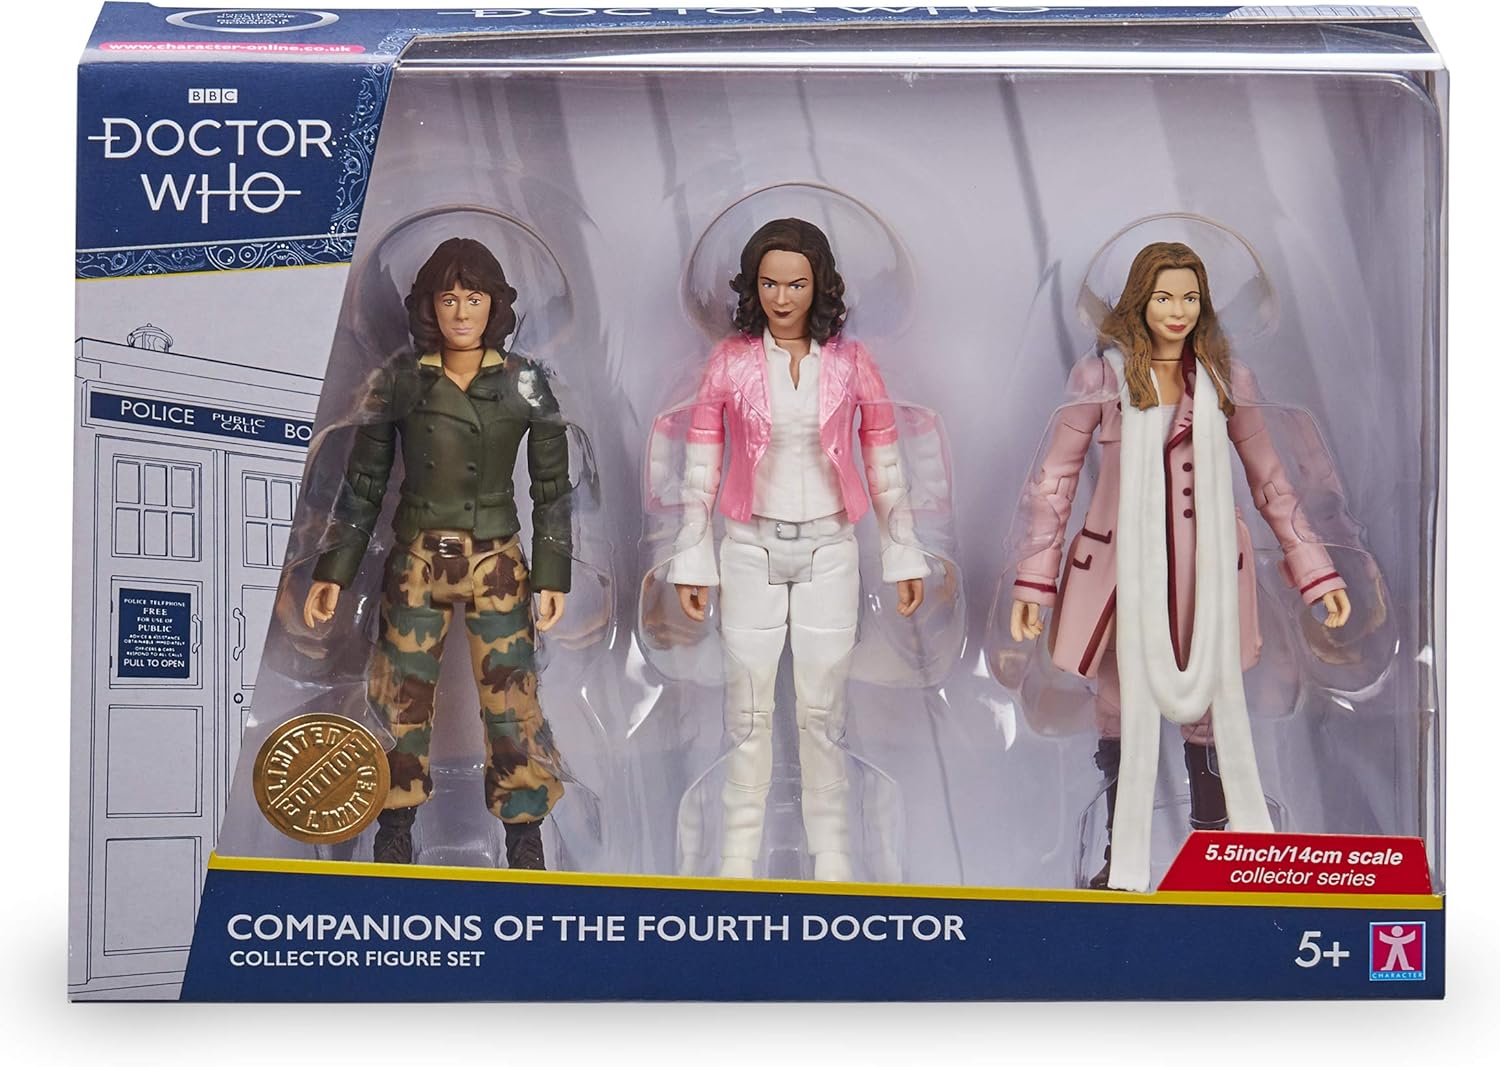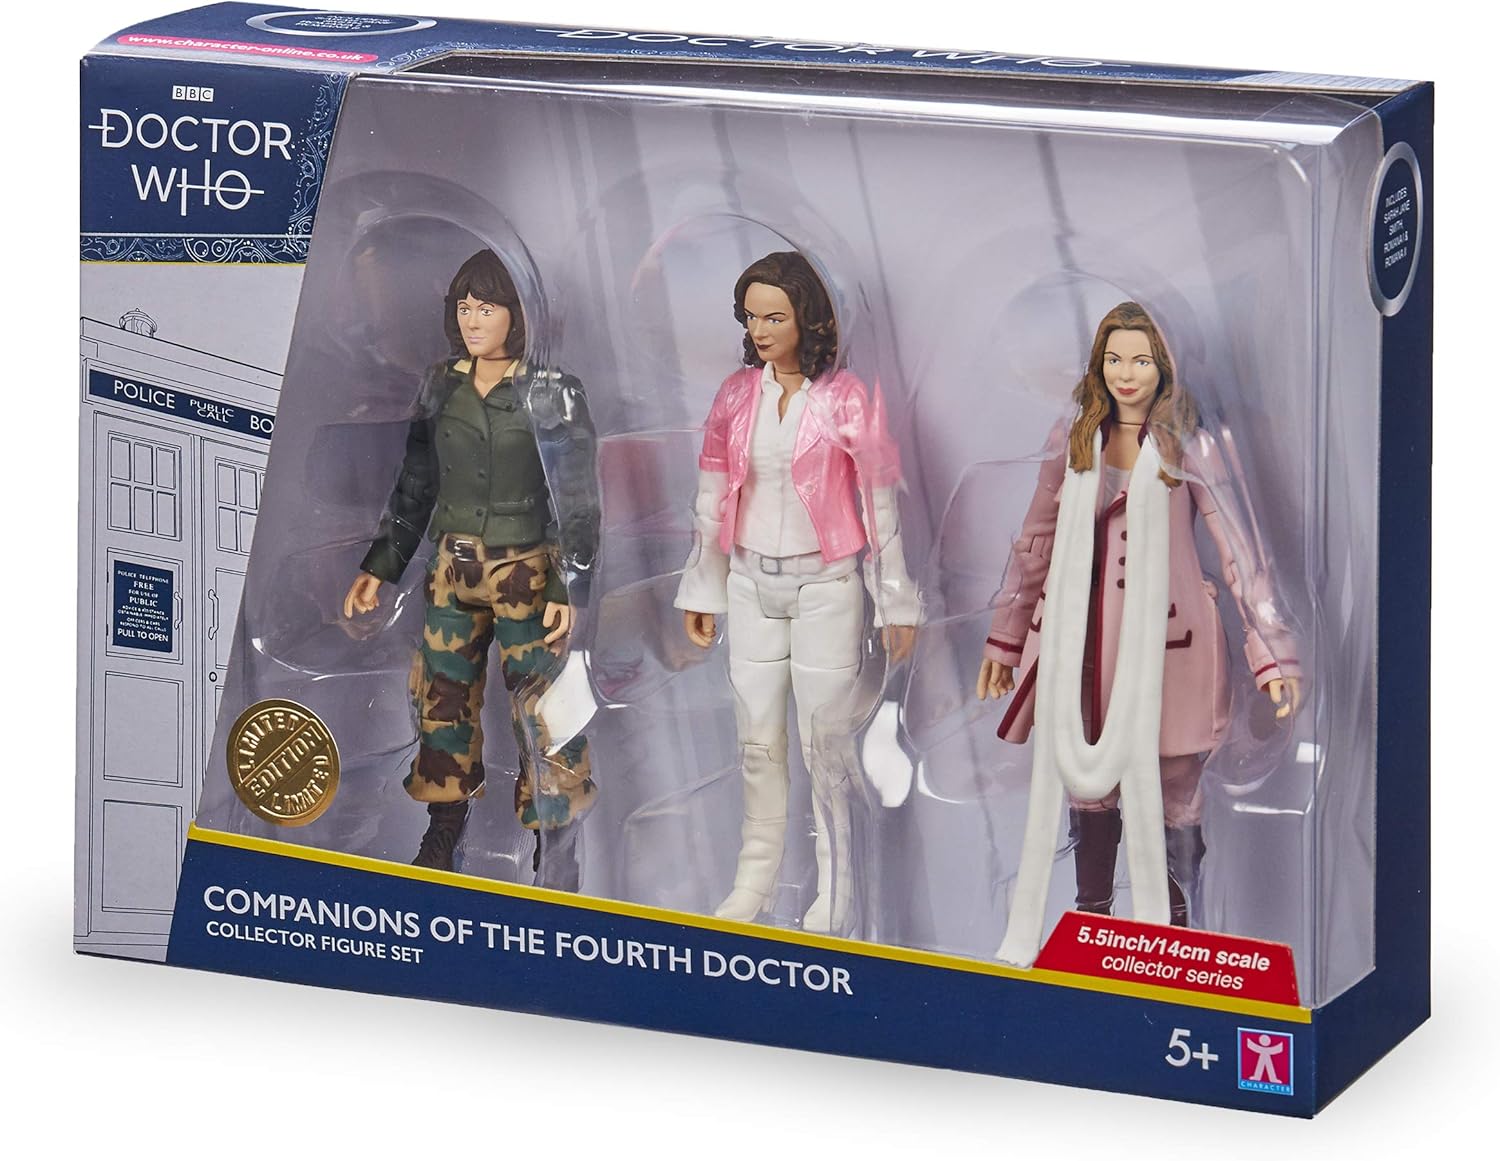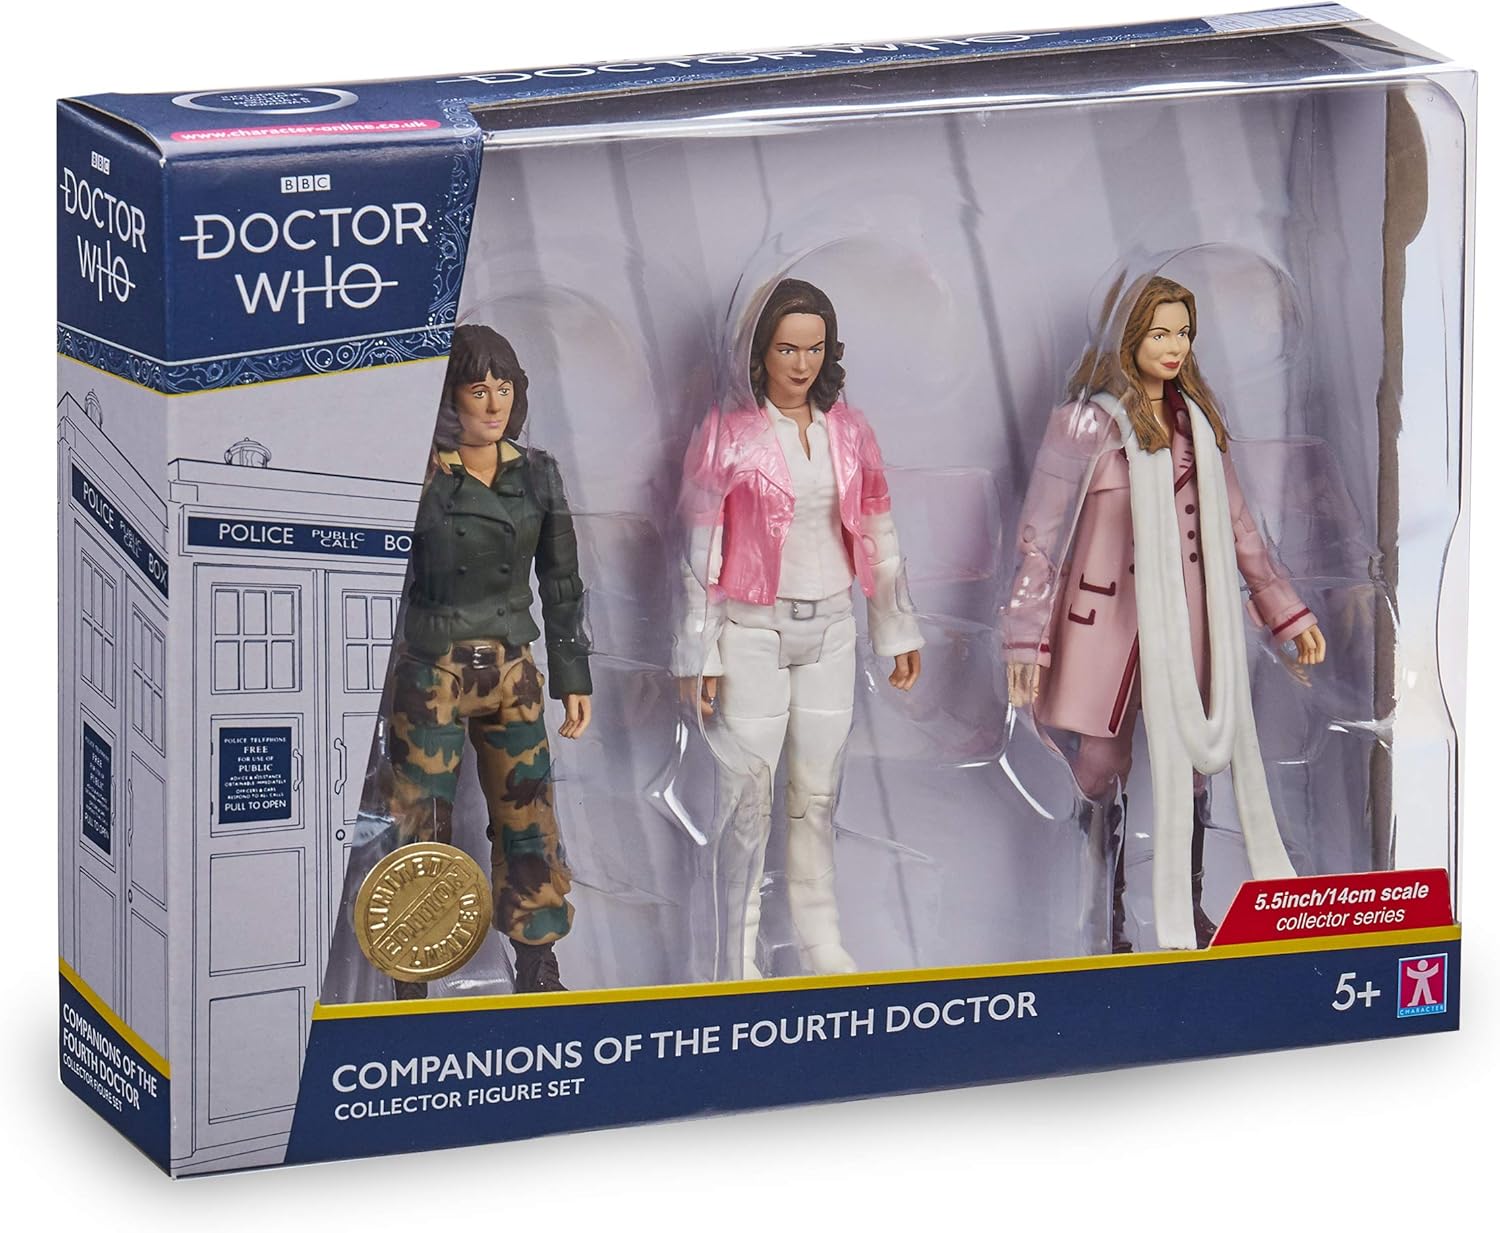
Doctor Who Companions of The Fourth Doctor Collector Figure Set
Category: Toys & Games
Character Options Doctor Who Dr Who Companions of the 4th Dr Set With the release of this set the Season 12 TARDIS Team is complete at last. Hot on the heels of Harry Sullivans release last year we now have a full set of three companions of the Fourth Doctor. First up is Sarah Jane Smith as seen in 1975’s ‘Genesis of the Daleks’ and ‘Revenge of the Cybermen’ stories. Then we follow this with Season 16’s Time Lord companion Romanadvoratrelundar or Romana. She’s presented as seen in the 1978 story ‘The Pirate Planet’. Completing the lineup for this set is the second incarnation of Romona as seen in 1979’s Season 17 story ‘Destiny of the Daleks’. All figures are 5.5 inch scale and are articulated. As usual they come presented in heritage Doctor Who brand packaging. Age: 5+ Age: 5+
Features: ·         Includes 3 highly detailed figures featuring the fourth Doctors companions. | ·         Includes 1 x Sarah Jane Smith figure, 1 x Romana figure (‘The Pirate Planet’) 1 x Romana as ‘Destiny of the Daleks’ | ·         All figures are 5.5 inch scale and have various points of articulation | ·         Beautifully presented in Heritage Doctor Who brand packaging | ·         A must have for all Doctor Who fans and collectors.